Benkt-Åke Benktsson

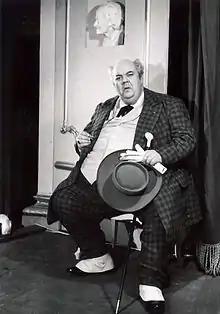

Benkt-Åke Benktsson (6 January 1907 – 8 January 1957) was a Swedish film actor. He was born in Halmstad, Sweden and died in Malmö, Sweden.